Shadow Country

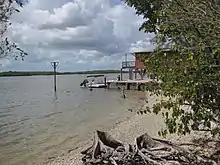
The landing behind the Ted Smallwood Store in Chokoloskee, Florida, site of Edgar Watson's death in "Shadow Country" and in real life

Book One is based on "Killing Mr. Watson" and is a collection of first-person narrative accounts of Edgar "Bloody" Watson's rise to power and eventual death at the hands of his neighbors. The book opens with Watson's death - his shooting by a local posse on the shores of Chokoloskee Island behind the Ted Smallwood Store. The rest of the book pieces together first-person accounts of 12 characters who recount the story from Watson's arrival in the Ten Thousand Islands in the early 1890s until his demise in 1910. Many of the "characters" who tell the story are based on real people who lived in the area at the time.